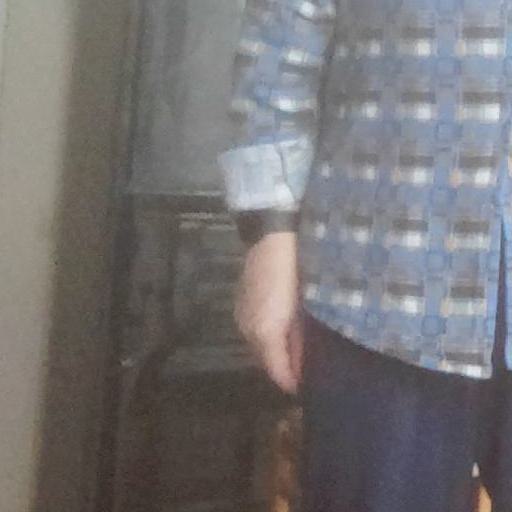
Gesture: no_gesture